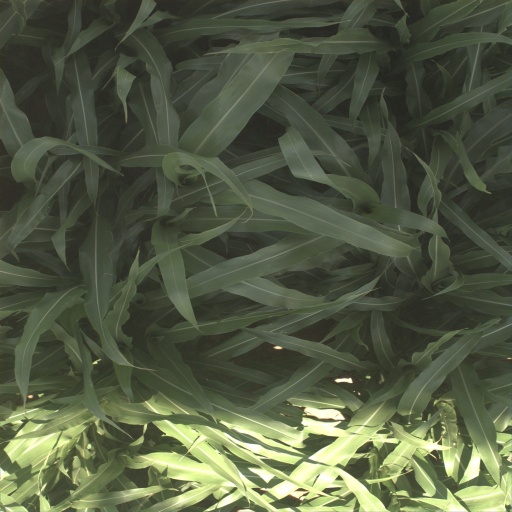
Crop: sorghum